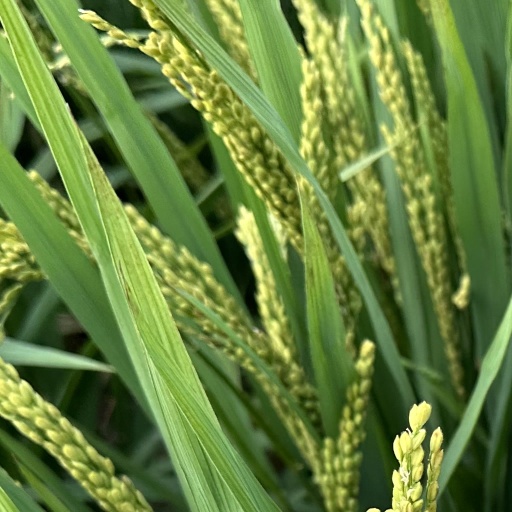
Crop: rice